Douglas Baulch

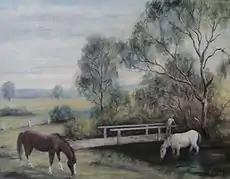
Douglas Baulch: "Noon Retreat - Yarra Valley Metropolitan Park" (1963), Private Collection, Brisbane.

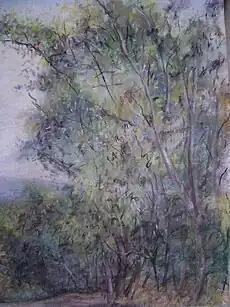
Douglas Baulch: "Spring Eucalypts - Templestowe" (1959), Private Collection, Brisbane.

Baulch married in 1944. In 1952, he moved to East Doncaster, using the Lower Templestowe and Warrandyte areas often as inspiration to portray the geography and rugged bush of the area at the time. He became good friends with Ernest Buckmaster who lived in Warrandyte.